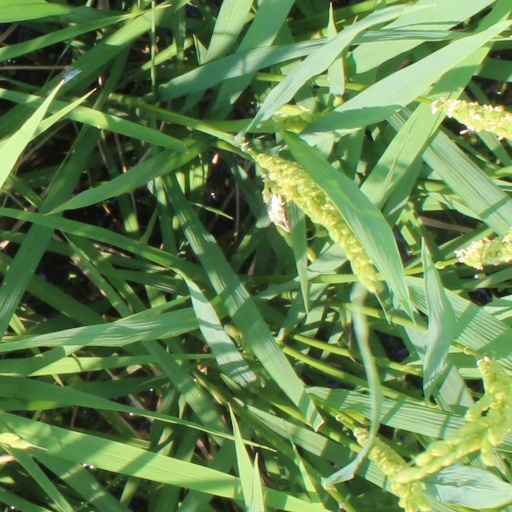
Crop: rice